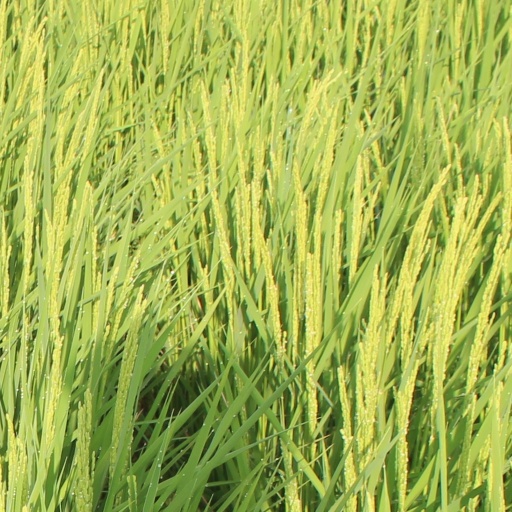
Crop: rice